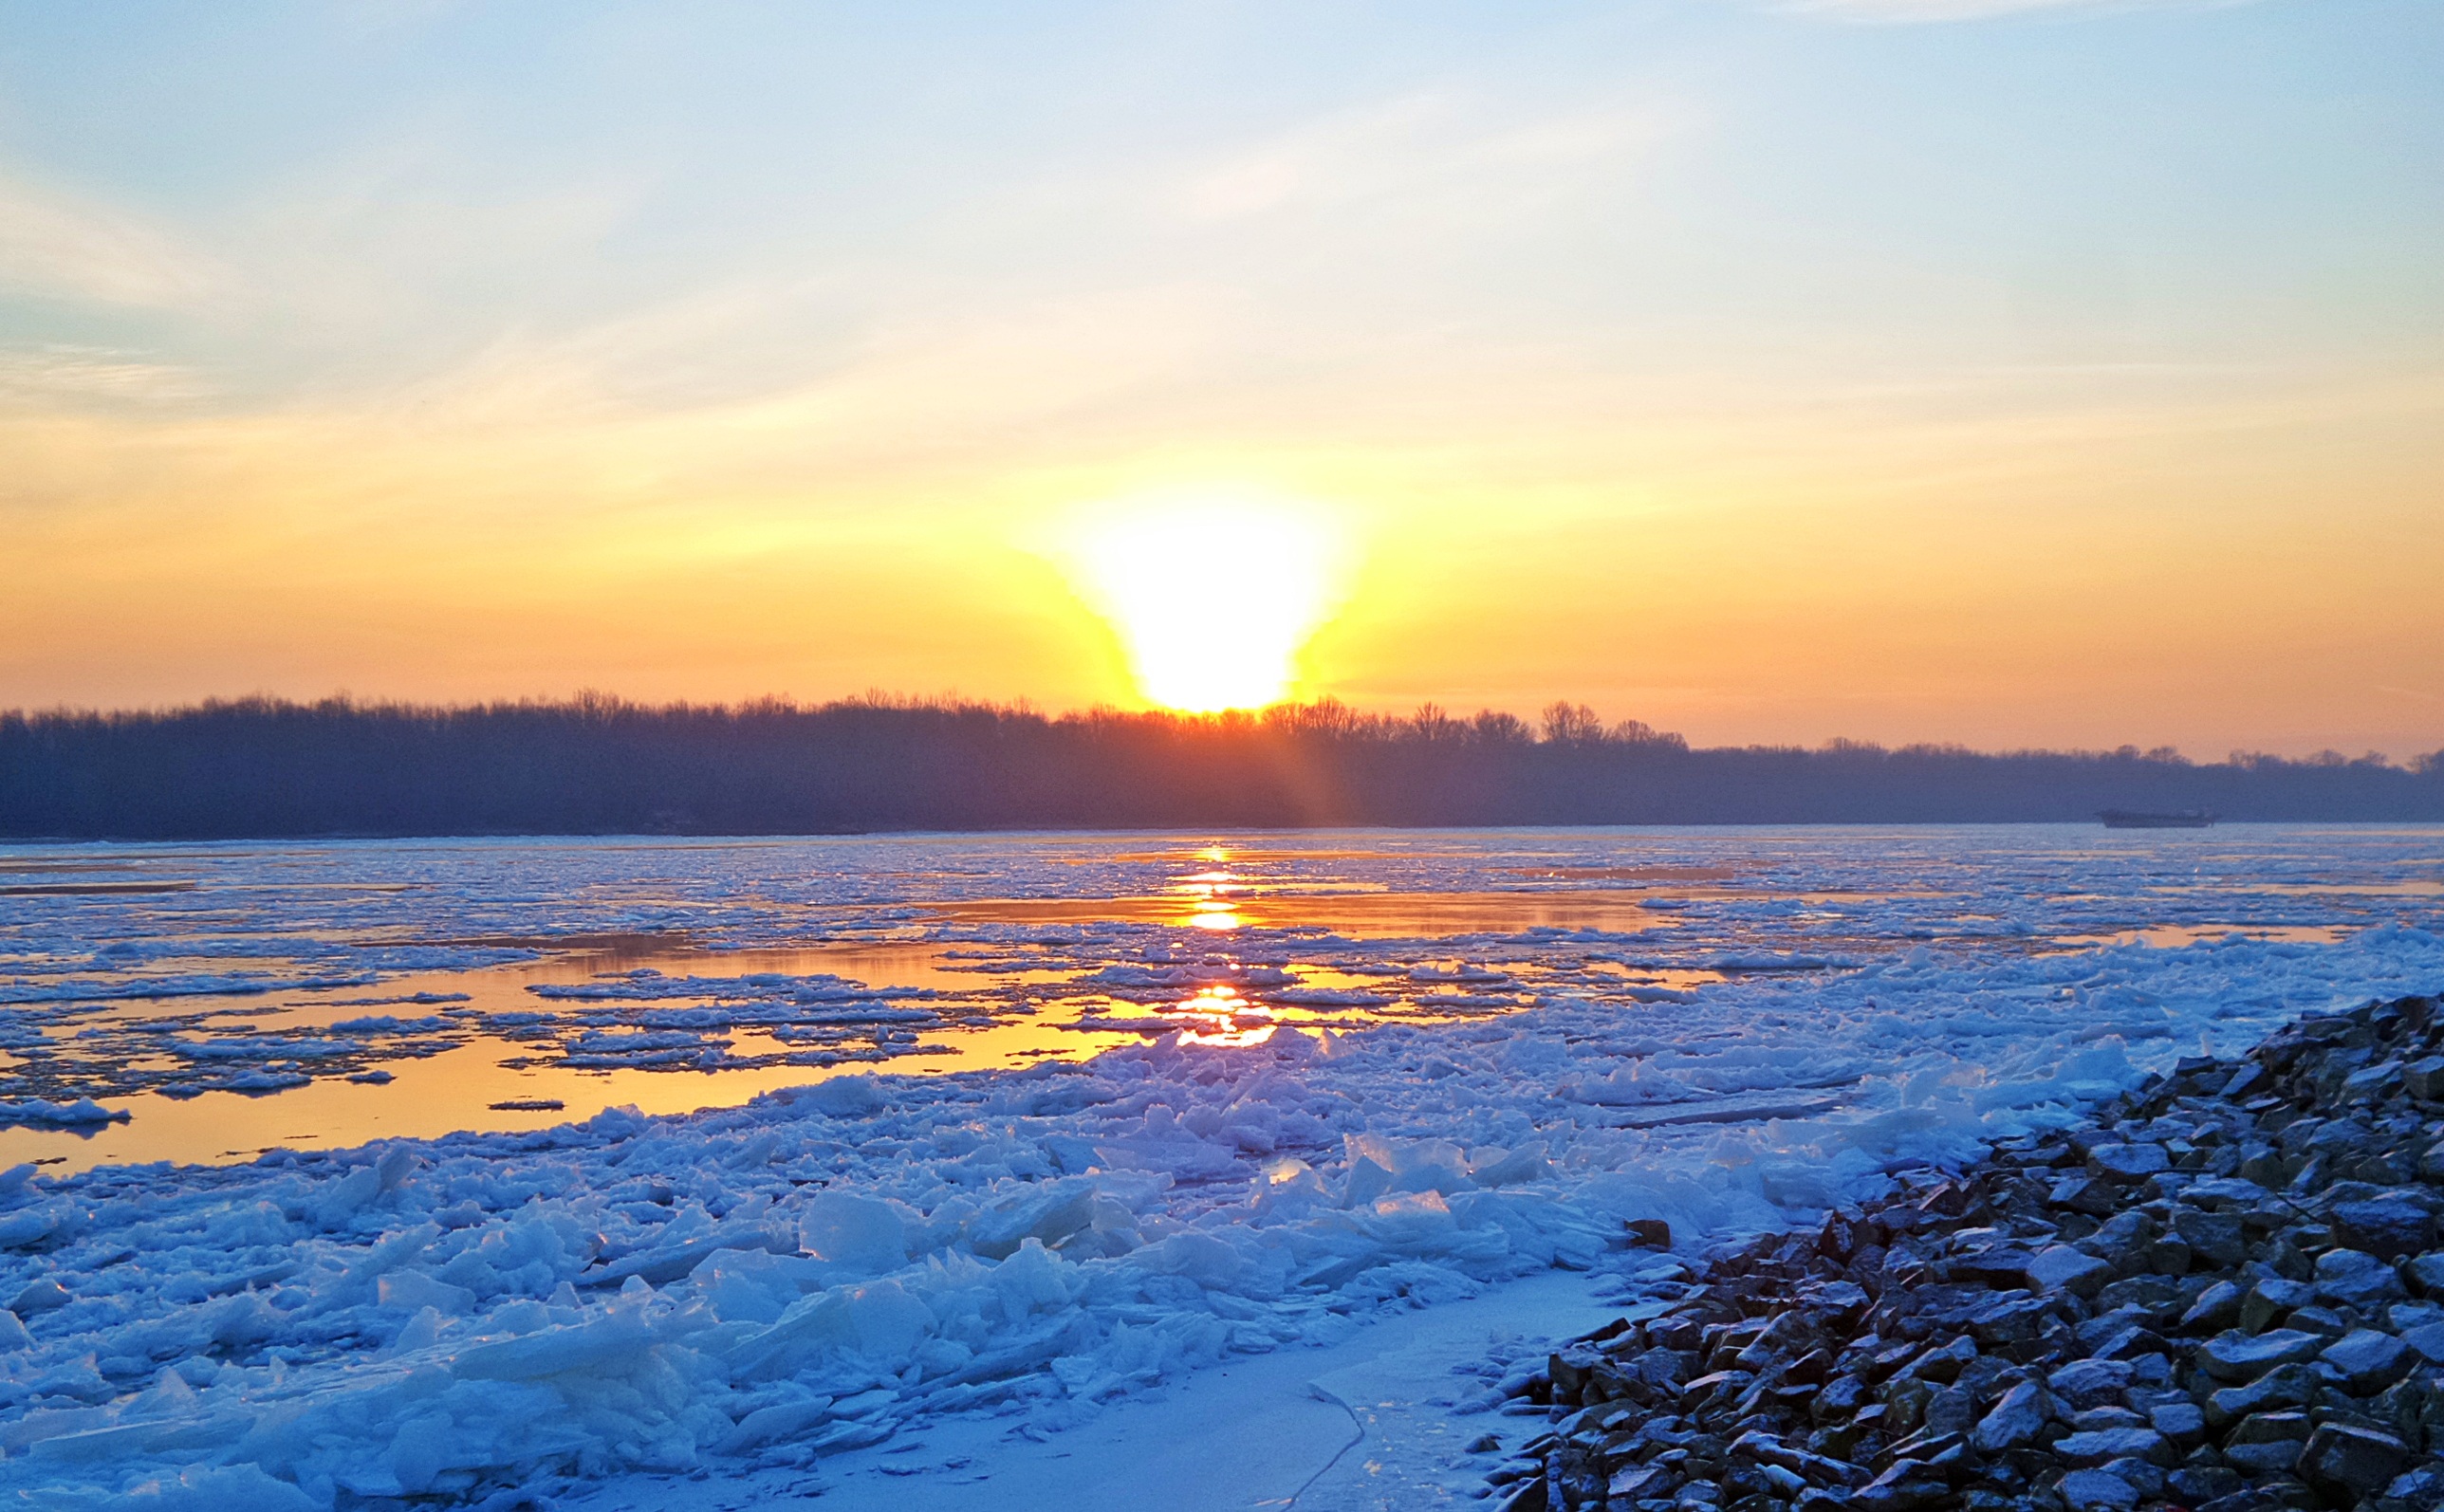
landscape, sea, tree, water, horizon, snow, winter, sky, sun, sunrise, sunset, sunlight, morning, lake, frost, dawn, river, ice, evening, reflection, calm, arctic, frozen lake, in the morning, stones, bank, freezing